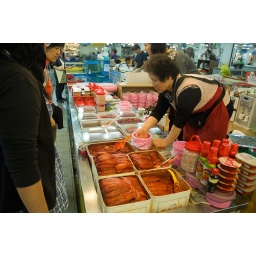
A fish market in the Seoraksan area.